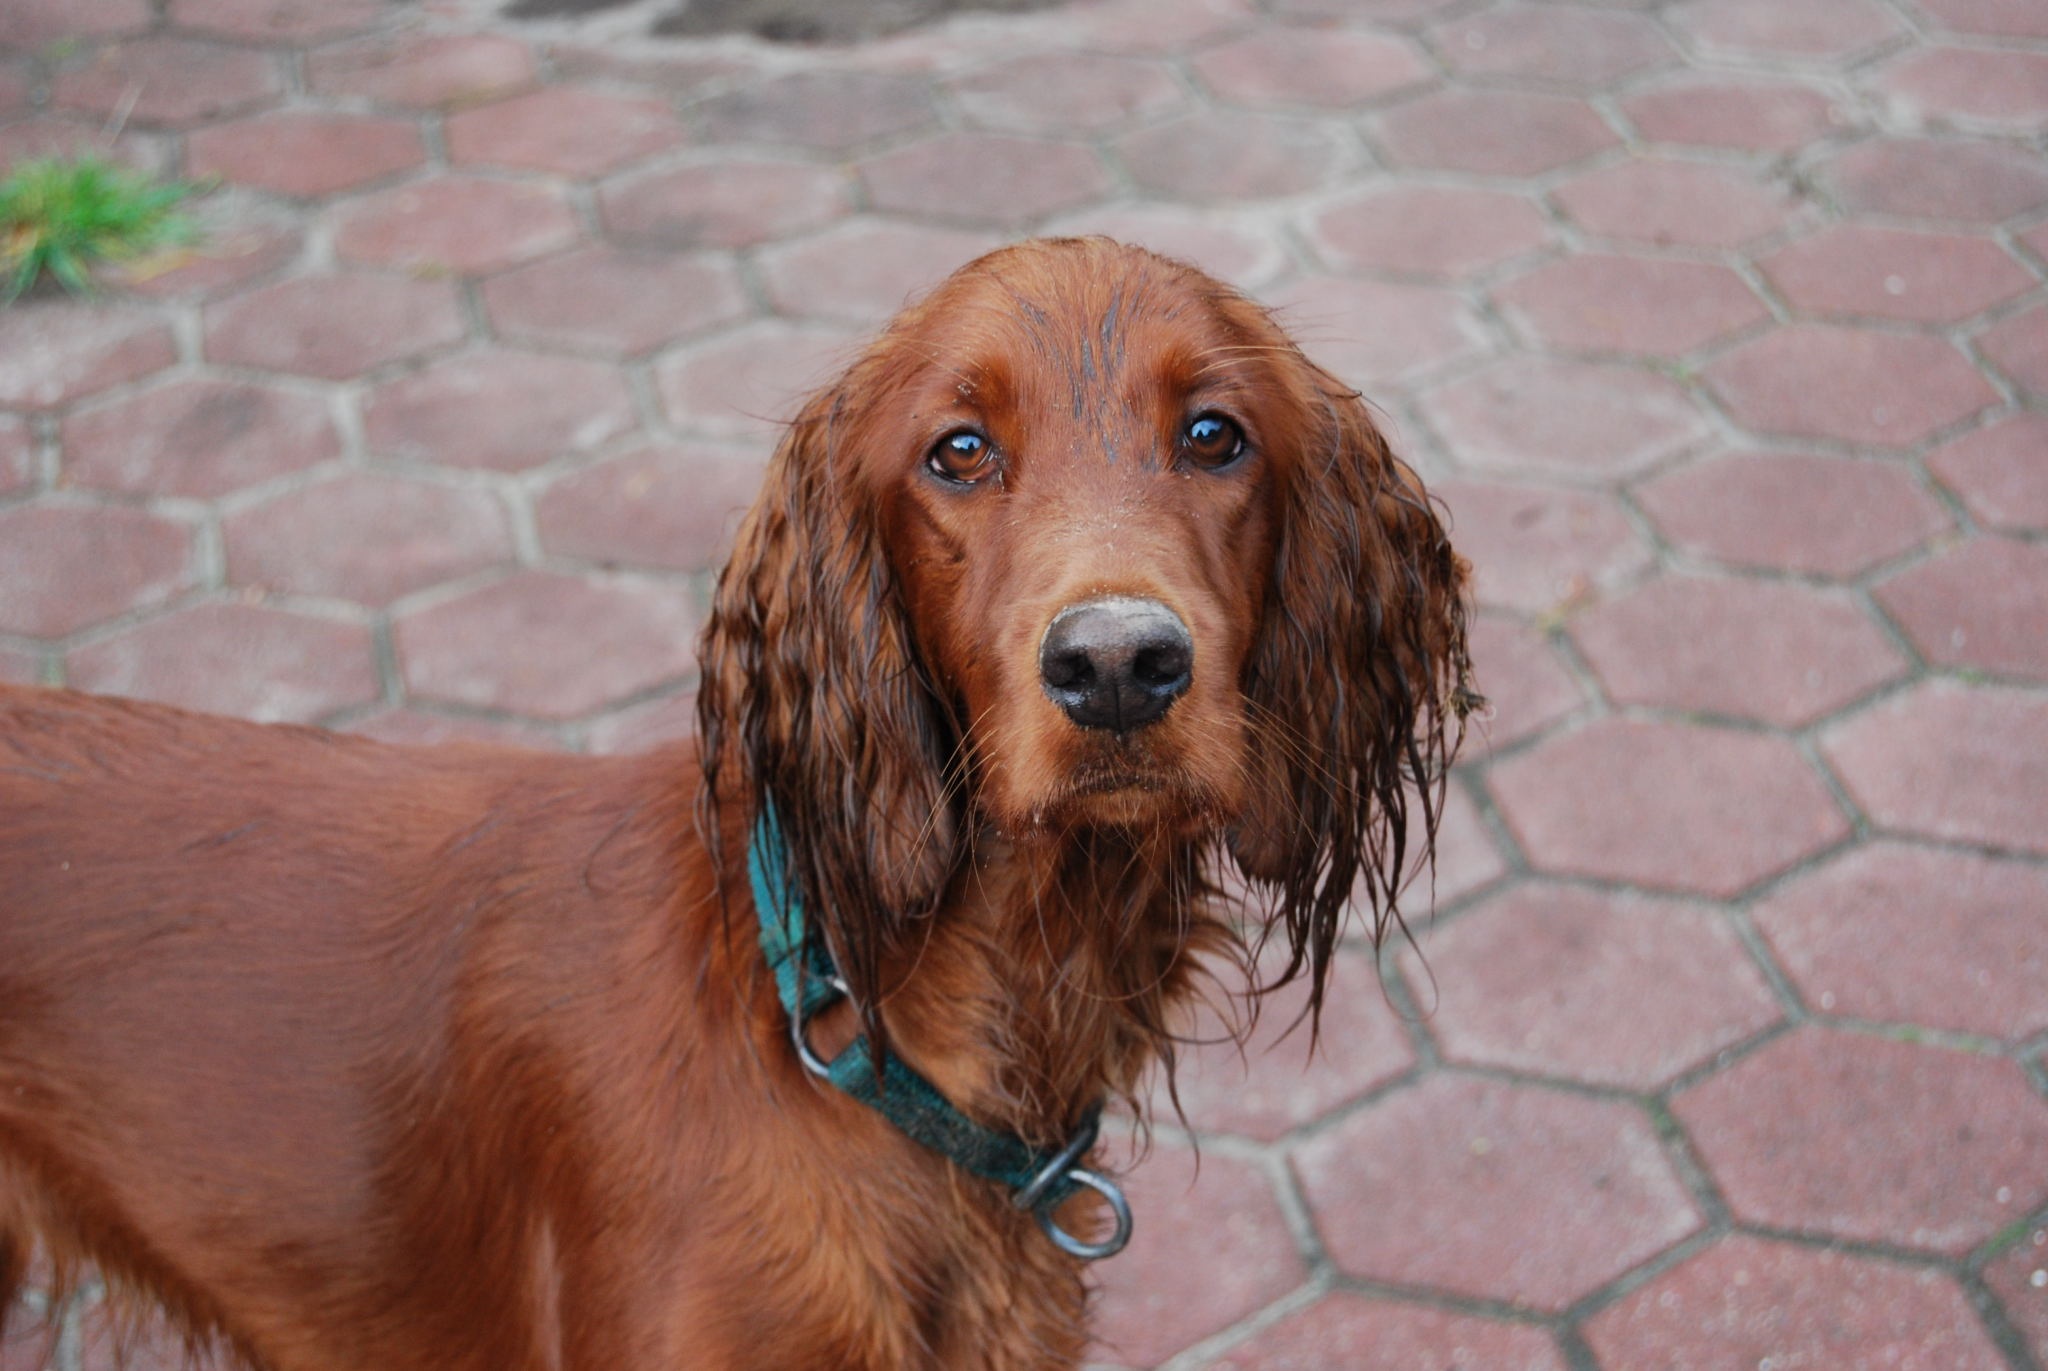
wet, dog, mammal, spaniel, vertebrate, good, dog breed, setter, irish setter, dog like mammal, carnivoran, english cocker spaniel, boykin spaniel, russian spaniel, field spaniel, german spaniel, blue picardy spaniel, welsh springer spaniel, sussex spaniel, picardy spaniel, animal pertrait